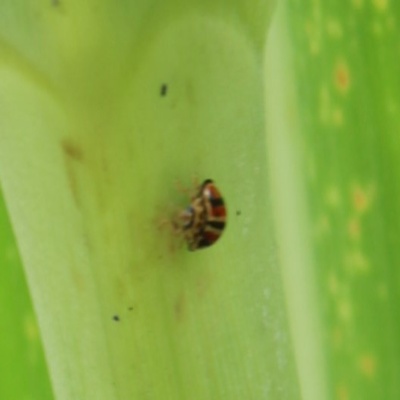
Crop: Maize
Condition: leaf beetle